Patton Bridge (Auburn, Washington)

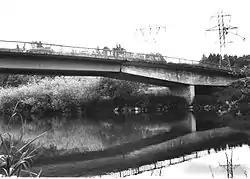
Patton Bridge is a bridge located in Auburn, Washington, showing the cantilever and hanging sections.

Patton Bridge is a bridge located in Auburn, Washington listed on the National Register of Historic Places.